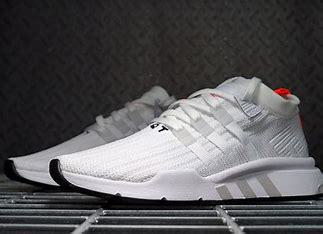
Brand: Adidas
Model: EQT Support Adv